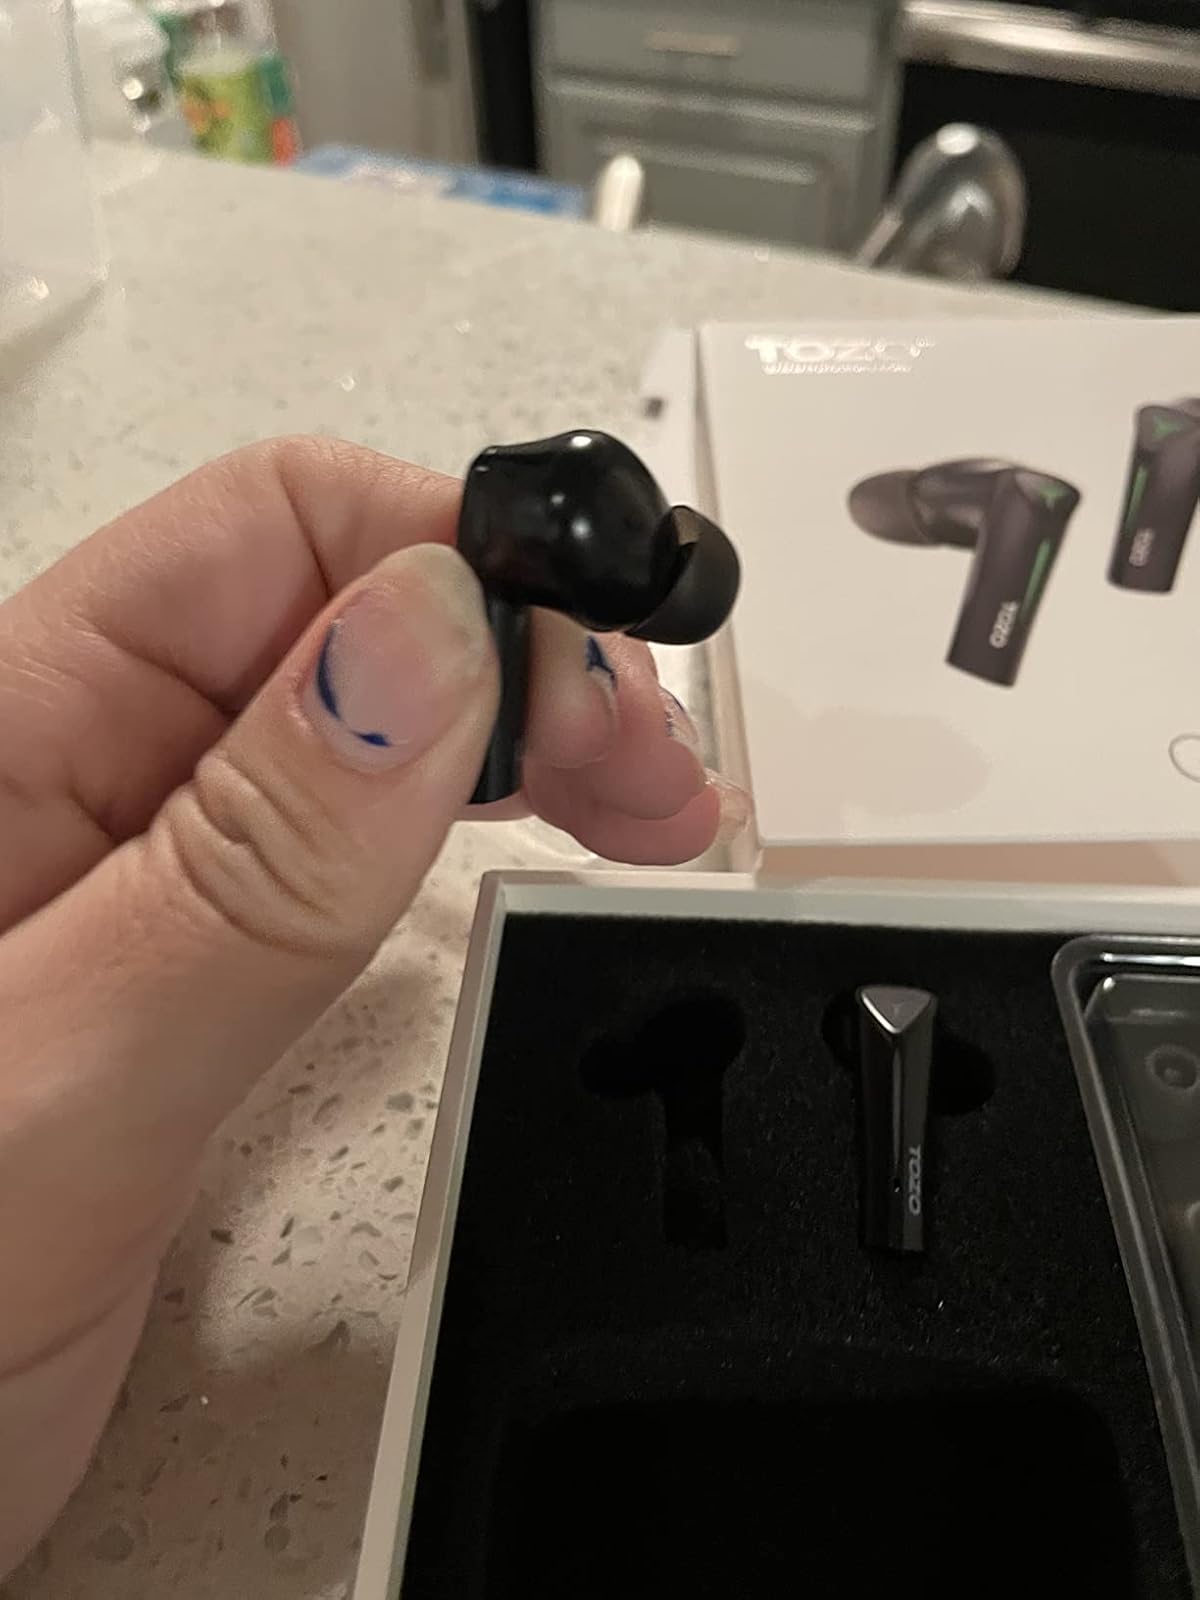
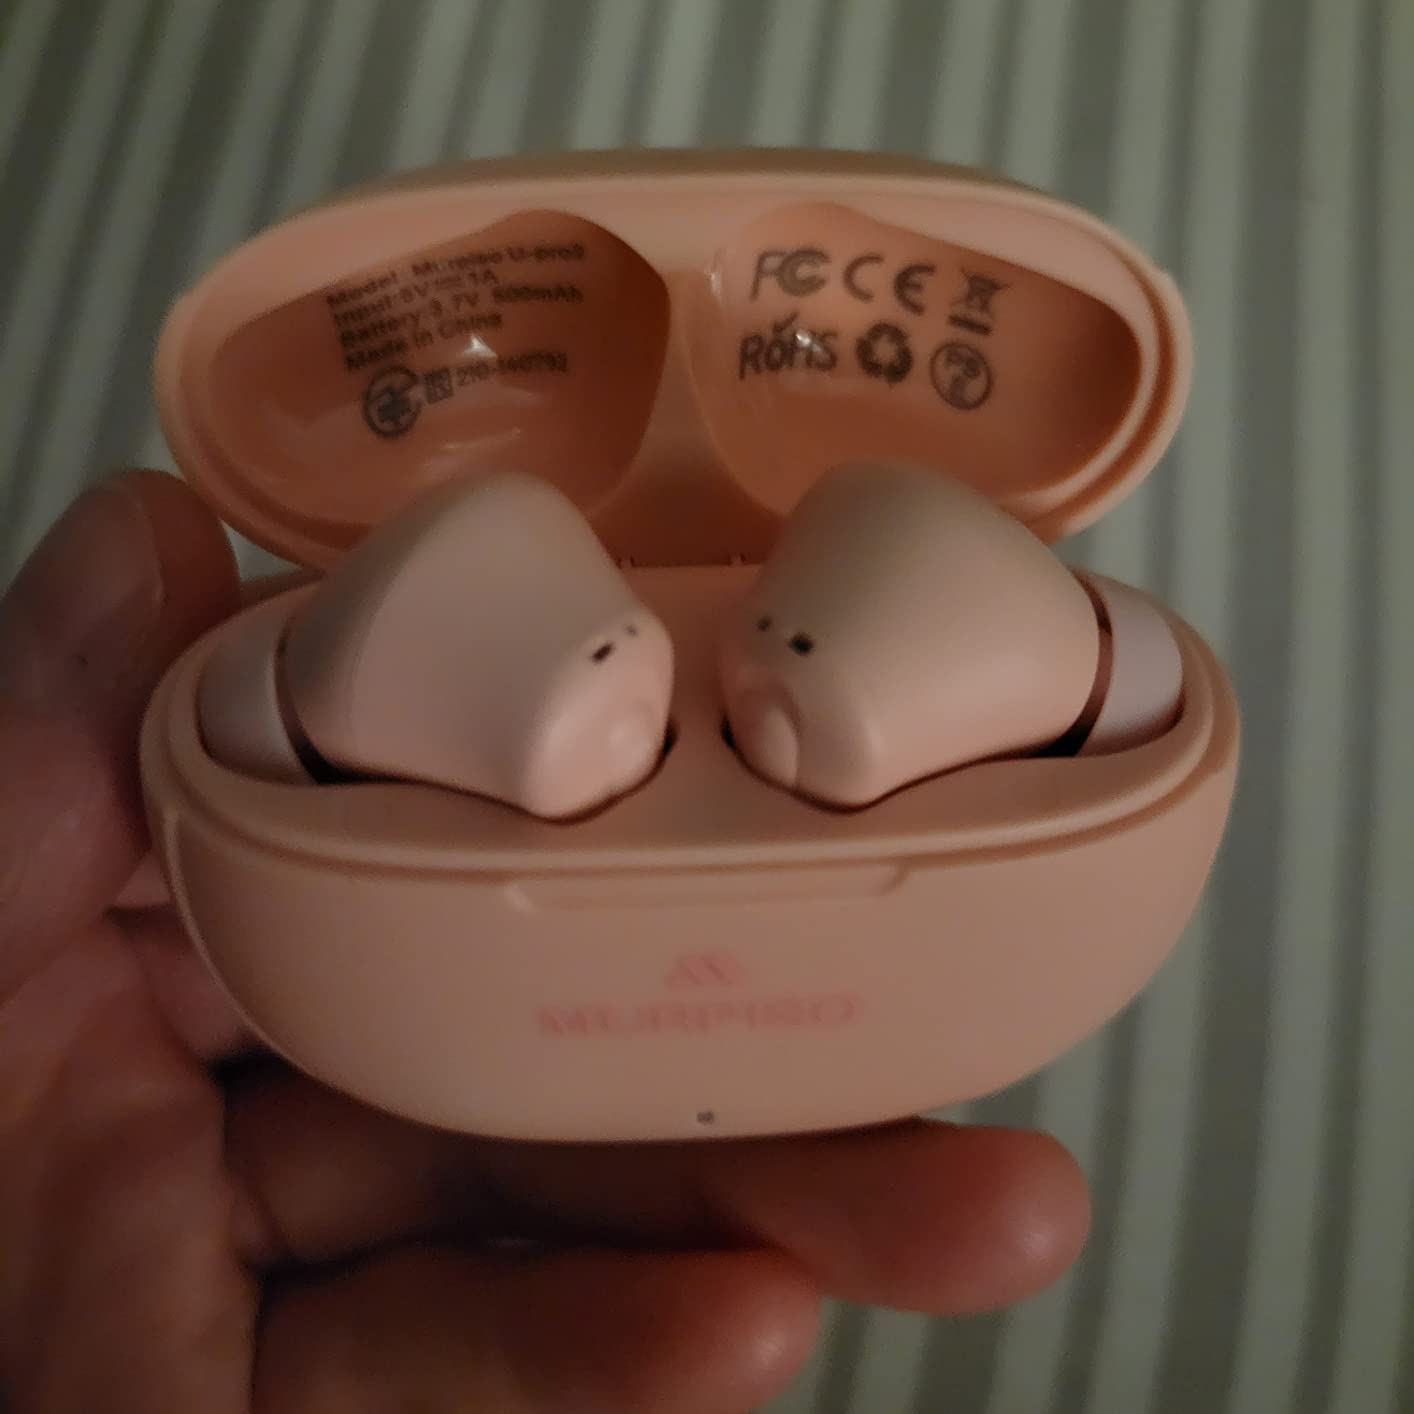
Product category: earbuds
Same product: no